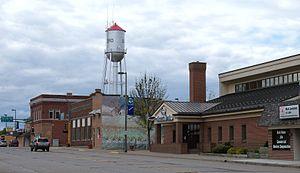
La ville de Gaylord est le siège du comté de Sibley, dans l’État du Minnesota, aux États-Unis. Sa population s’élevait à 2 305 habitants lors du recensement de 2010, estimée à 2 233 habitants en 2016.